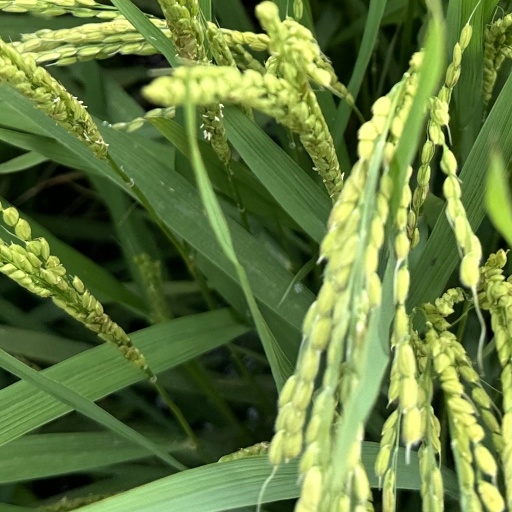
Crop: rice